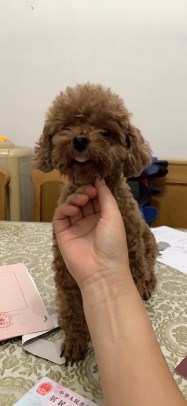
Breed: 7449-n000128-teddy